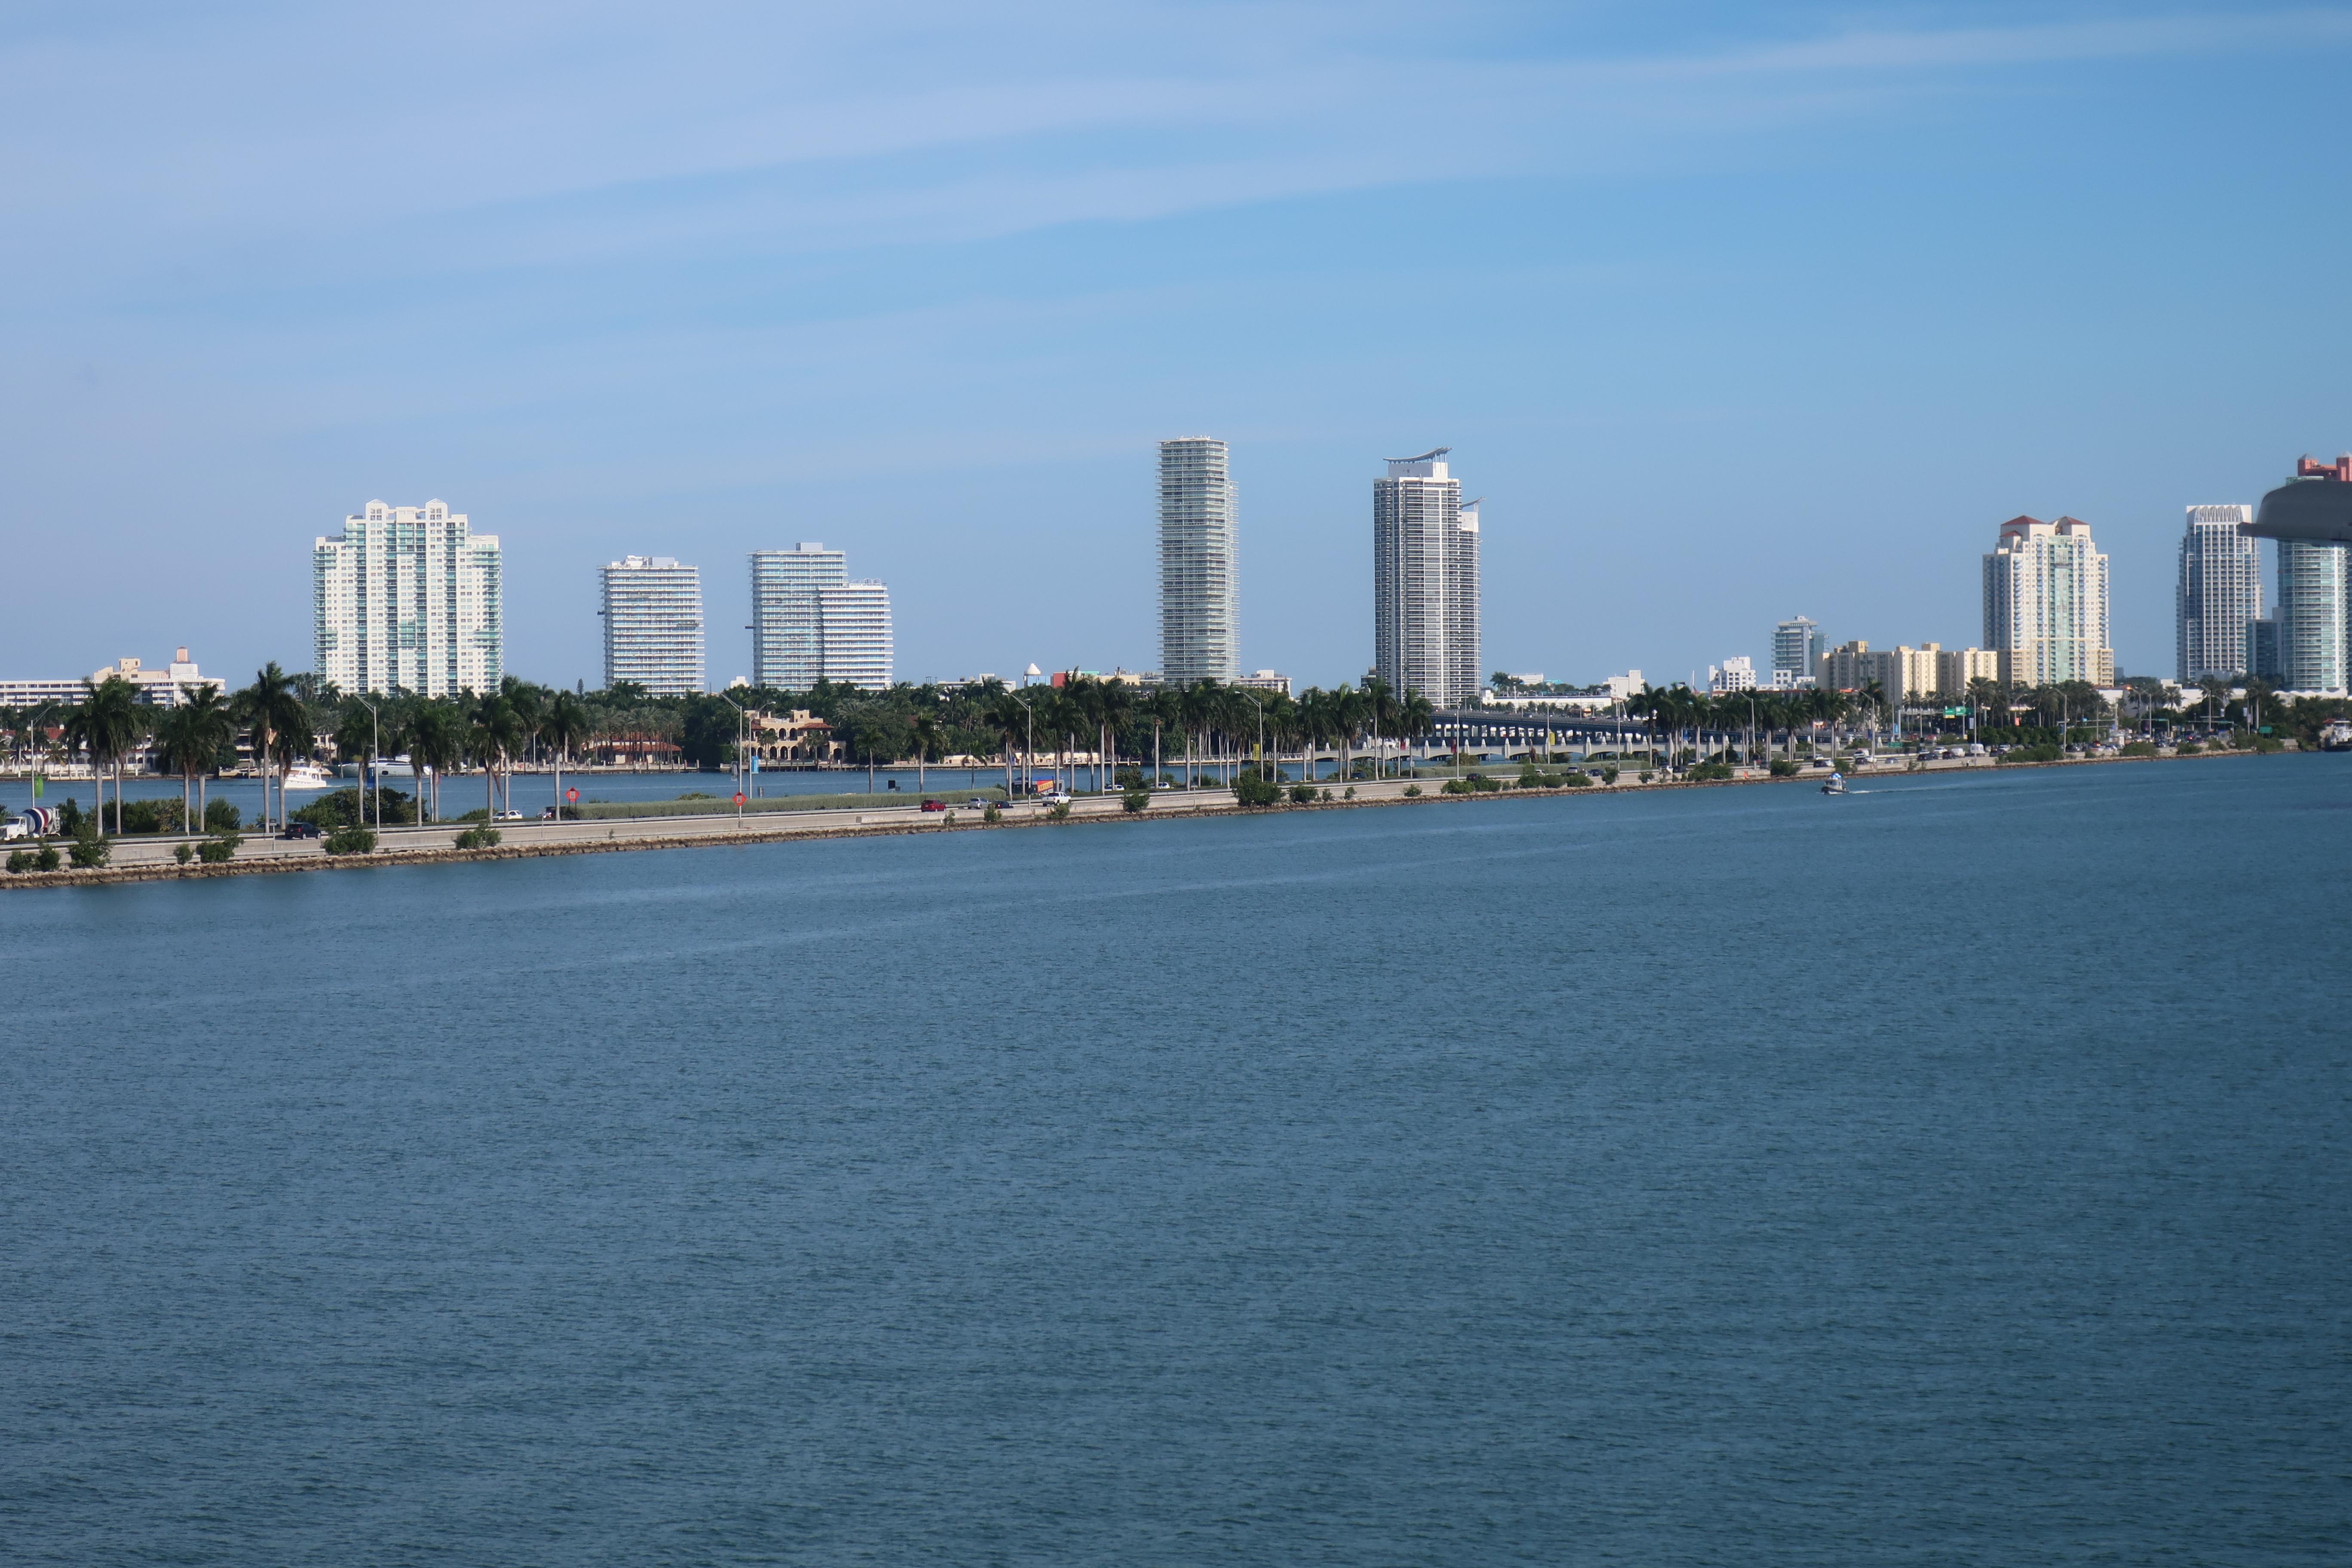
skyline, building, city, skyscraper, downtown, dusk, evening, landmark, tower block, metropolis, urban area, geographical feature, human settlement, metropolitan area, architecture, shopping mall, ceiling, lobby, airport terminal, interior design, daytime, water, cityscape, sky, water resources, waterway, river, sea, horizon, channel, bay, vacation, bridge, coast, reservoir, tourism, tower, condominium